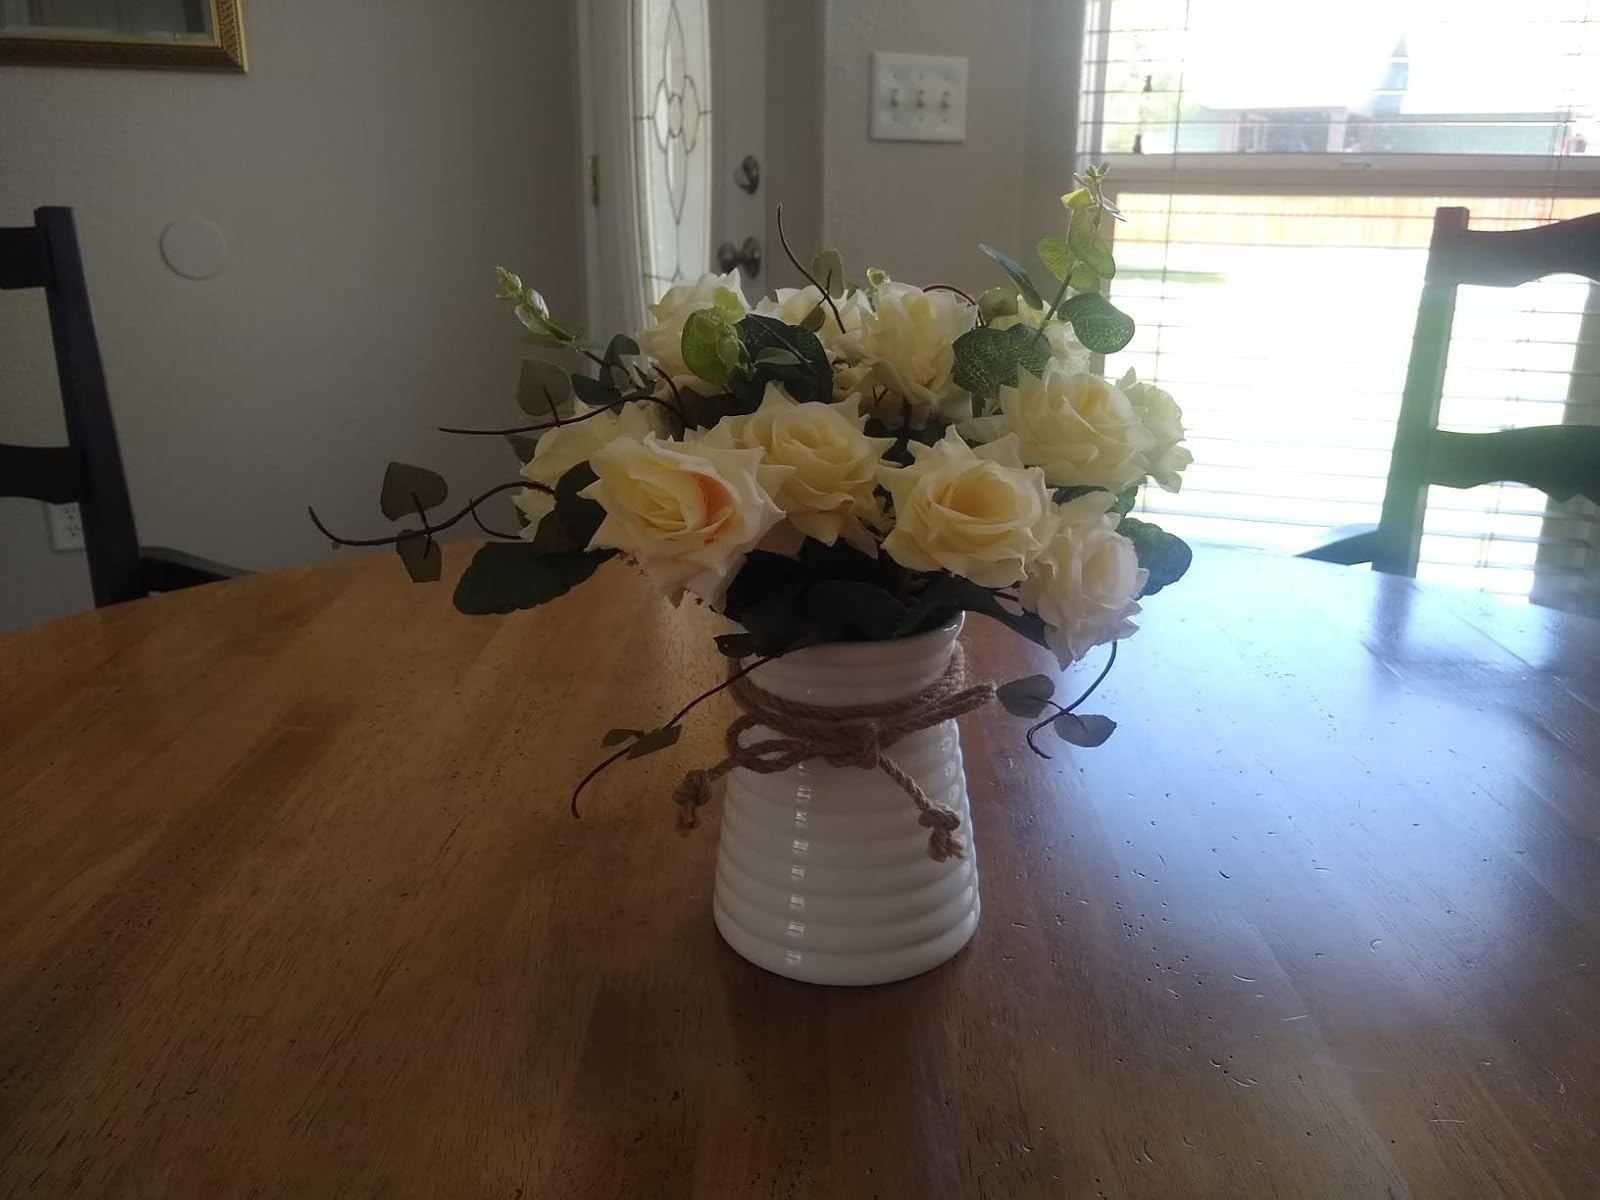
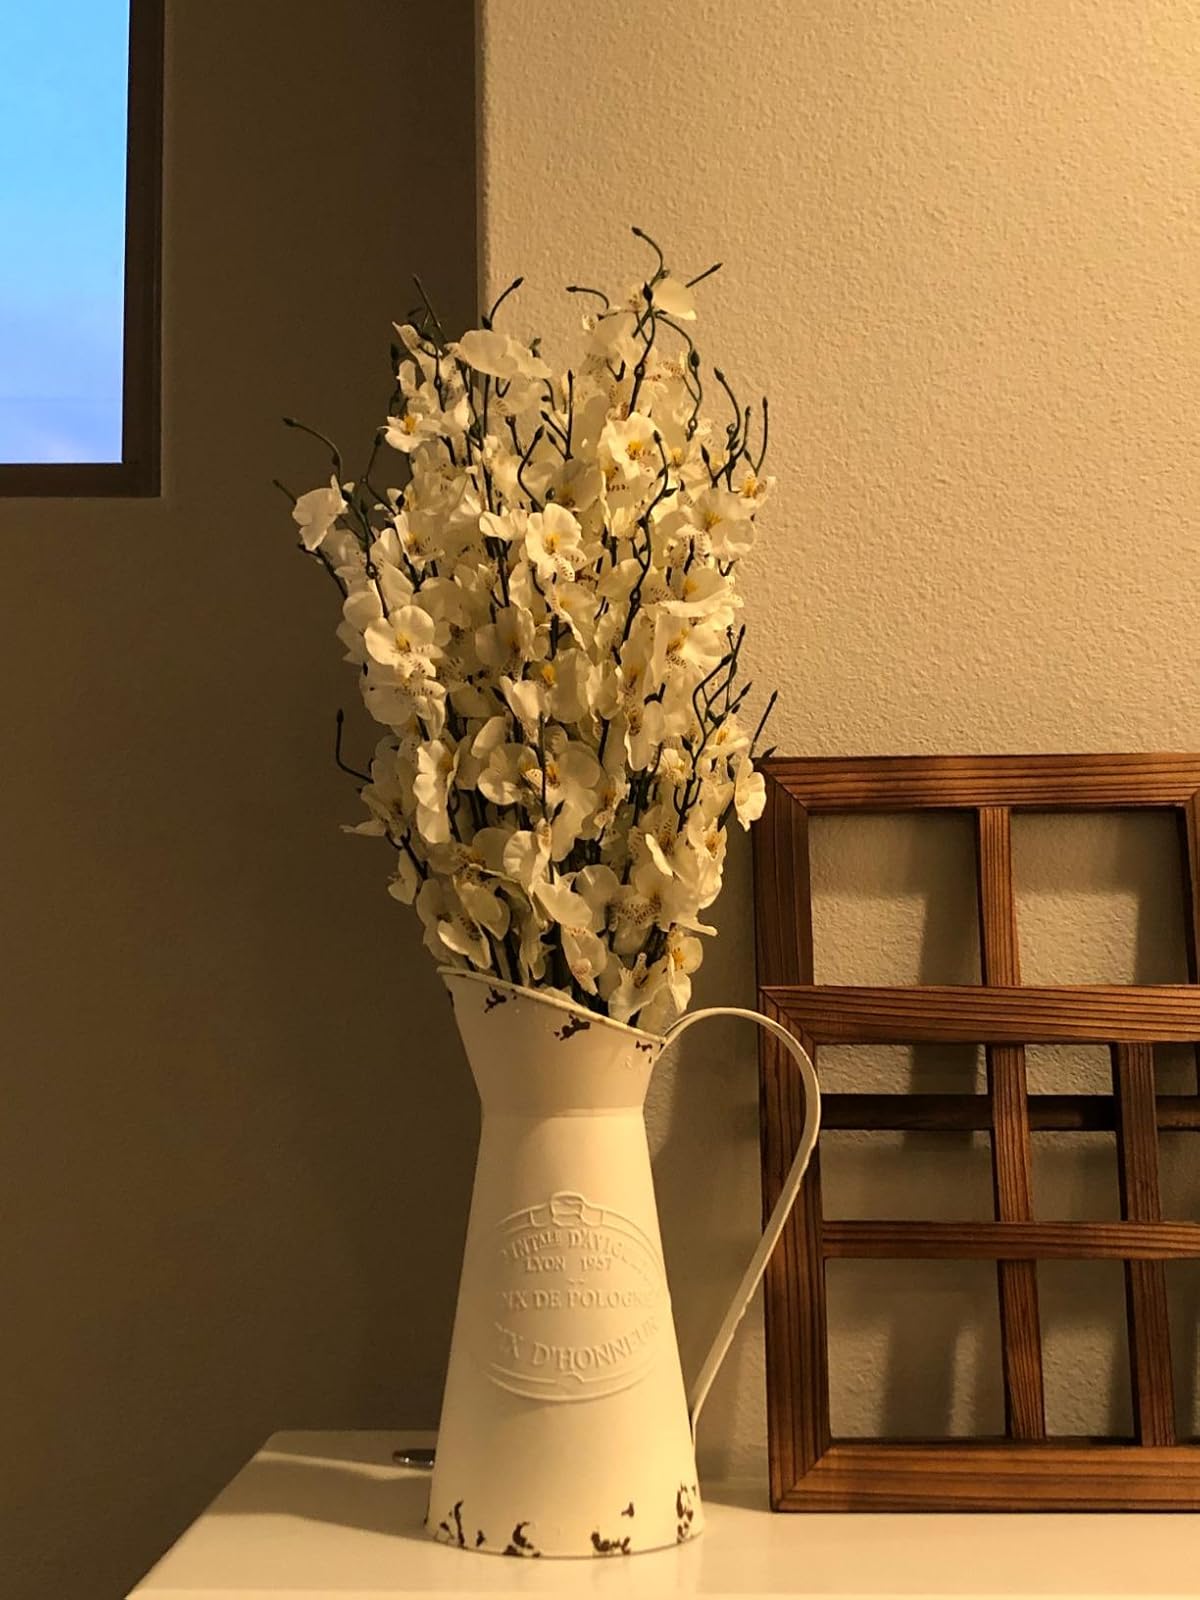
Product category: vase
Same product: no